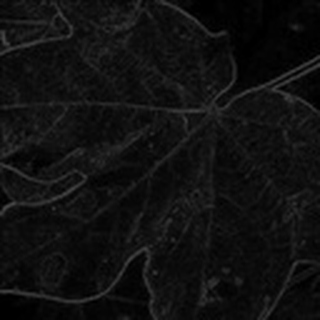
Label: cotton_target_spot